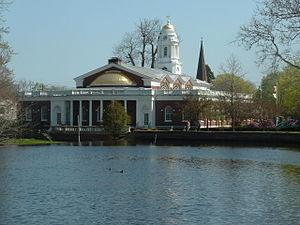
Milford est une ville du comté de New Haven dans le Connecticut, aux États-Unis. Sa population était de 52 759 personnes lors du recensement de 2010. La ville est le siège de la chaîne de restauration rapide Subway.
Le Connecticut est un état américain situé dans le nord-Est des États-Unis.